Albert Streit

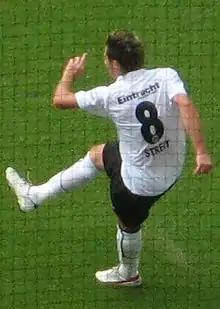
Albert Streit in 2007

Albert Streit (born Albert Ursachi 28 March 1980 in Bucharest) is a Romanian-German former professional footballer.